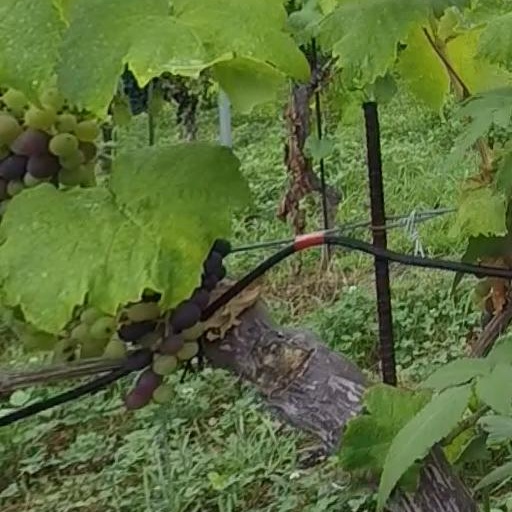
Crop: grape